Wall Street bombing

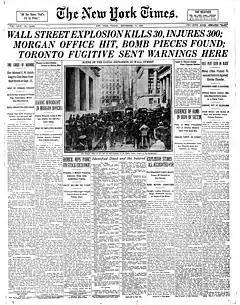
Cover of "The New York Times" reporting on the Wall Street bombing.

The Wall Street bombing was an act of terrorism on Wall Street at 12:01 pm on Thursday, September 16, 1920. The blast killed 30 people immediately, and another eight later died of wounds that they sustained in the blast. There were 143 seriously injured, and the total number of injured was in the hundreds.